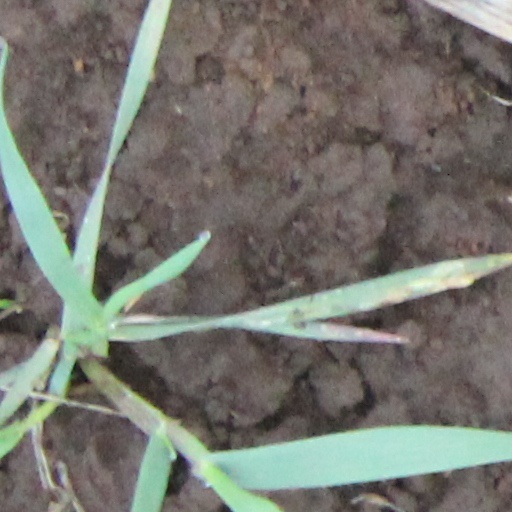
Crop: wheat